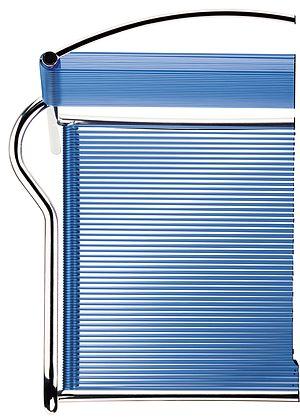
La Spaghetti chair est une chaise conçue par le designer italien Giandomenico Belotti en 1980 et produite par l'entreprise italienne d'ameublement Alias.